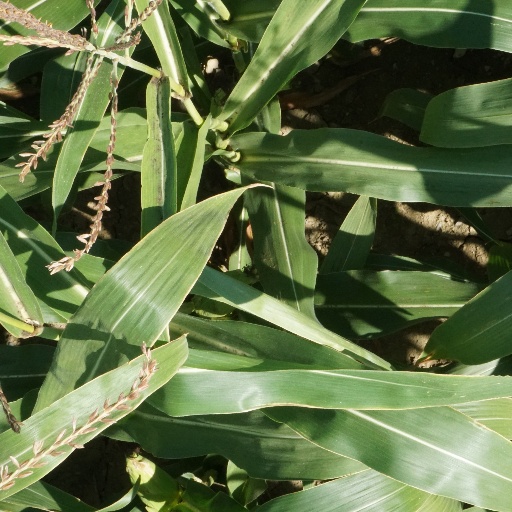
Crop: maize; corn